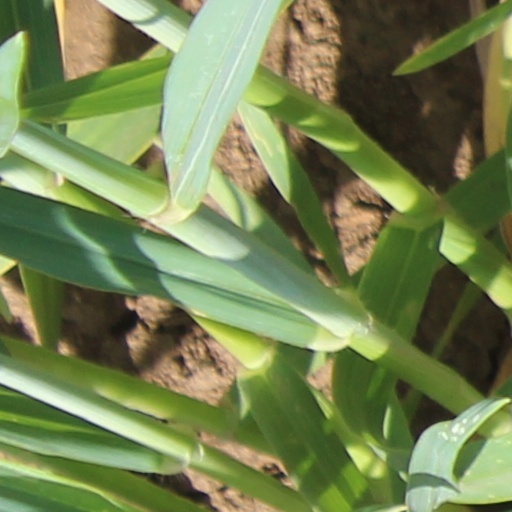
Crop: wheat